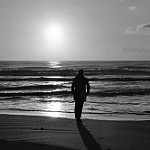
Label: B & W